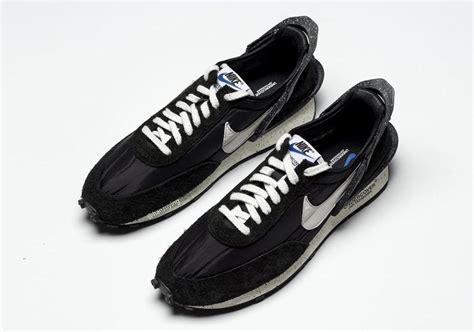
Brand: Nike
Model: Daybreak